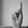
ASL letter: K